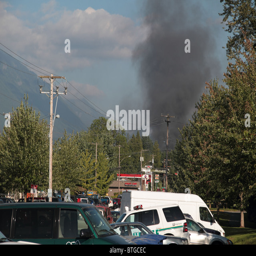
distant dark smoke from a structure fire that just started taken just before the fire department was called